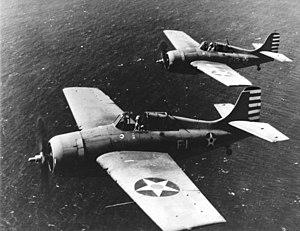
Le Grumman F4F Wildcat est un avion de chasse américain pour porte-avions qui fut mis en service au sein de l'United States Navy et de la Fleet Air Arm britannique en 1940 sous la dénomination Martlet.